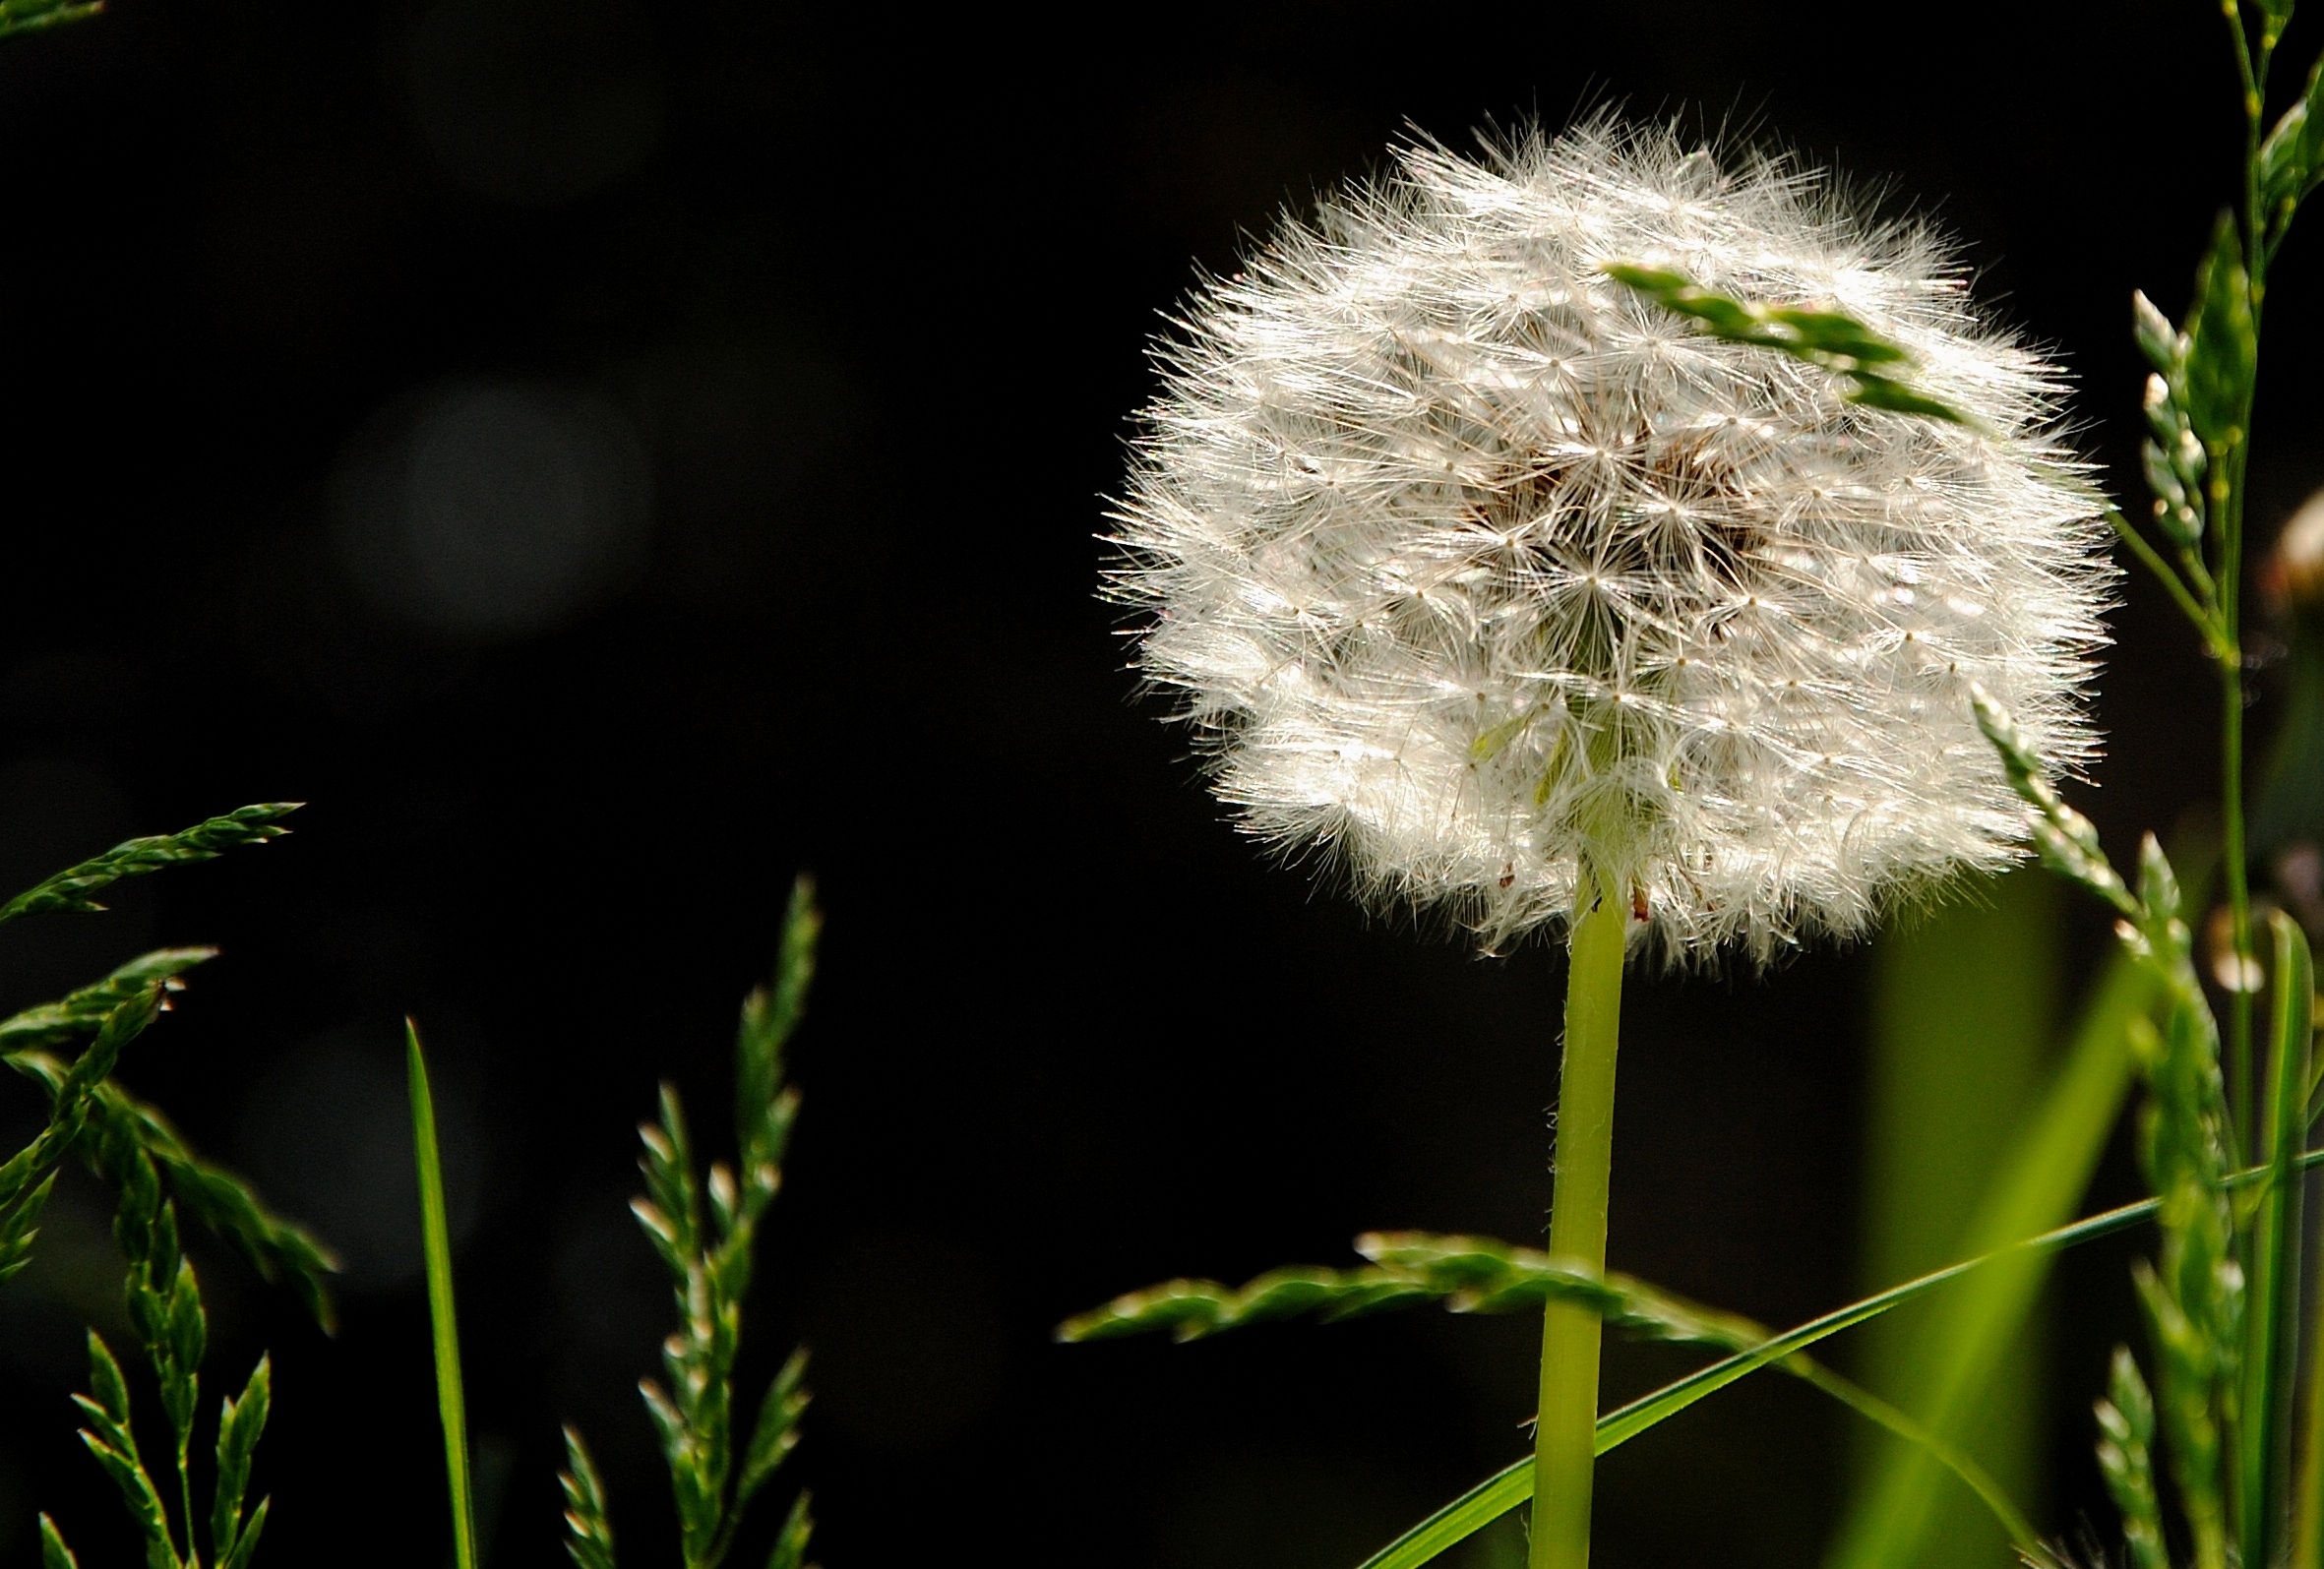
nature, grass, plant, photography, dandelion, flower, green, botany, flora, wildflower, close up, macro photography, flowering plant, daisy family, grass family, plant stem, land plant